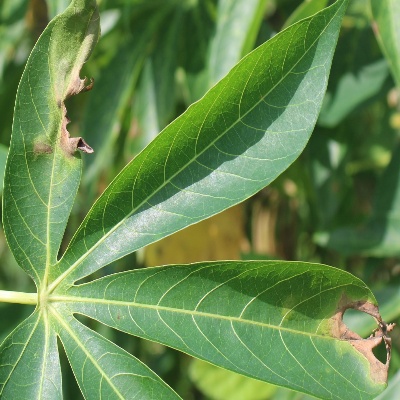
Crop: Cassava
Condition: bacterial blight